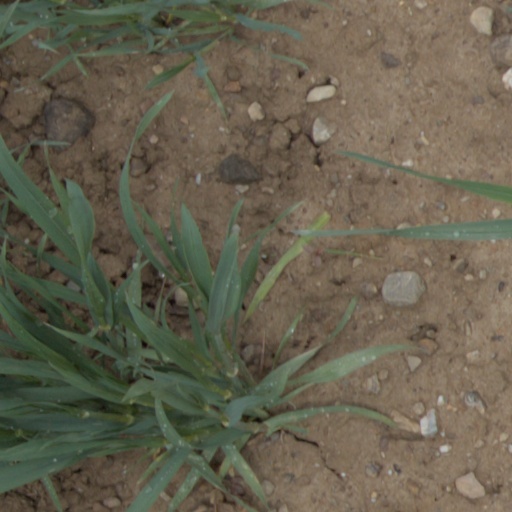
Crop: wheat